Assumption Chapel

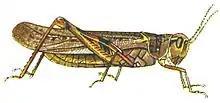
A 1902 scientific illustration of the Rocky Mountain locust.

According to Fr. Bruno Riss (1829–1900), a Benedictine missionary priest from Augsburg, in the Kingdom of Bavaria, the first Rocky Mountain locust plague to strike Central Minnesota began on 15 August 1856, during the preaching of a mission for the Feast of the Assumption by Father Francis Xavier Weninger inside the newly erected log chapel in St. Joseph, Minnesota; following the lifting of a personal interdict imposed against that community by Bishop Joseph Crétin in May 1856. The Rocky Mountain locusts darkened the sky and pounded upon the rooftop of the chapel so incredibly loud that they were mistaken for a thunder and hailstorm. Only after the mission did the real reason for the "storm" become apparent, and the clouds of "hoppers" swiftly devoured both the crops and much of the seed grain, which left the newly arrived German-American Catholic settlers of the region destitute.